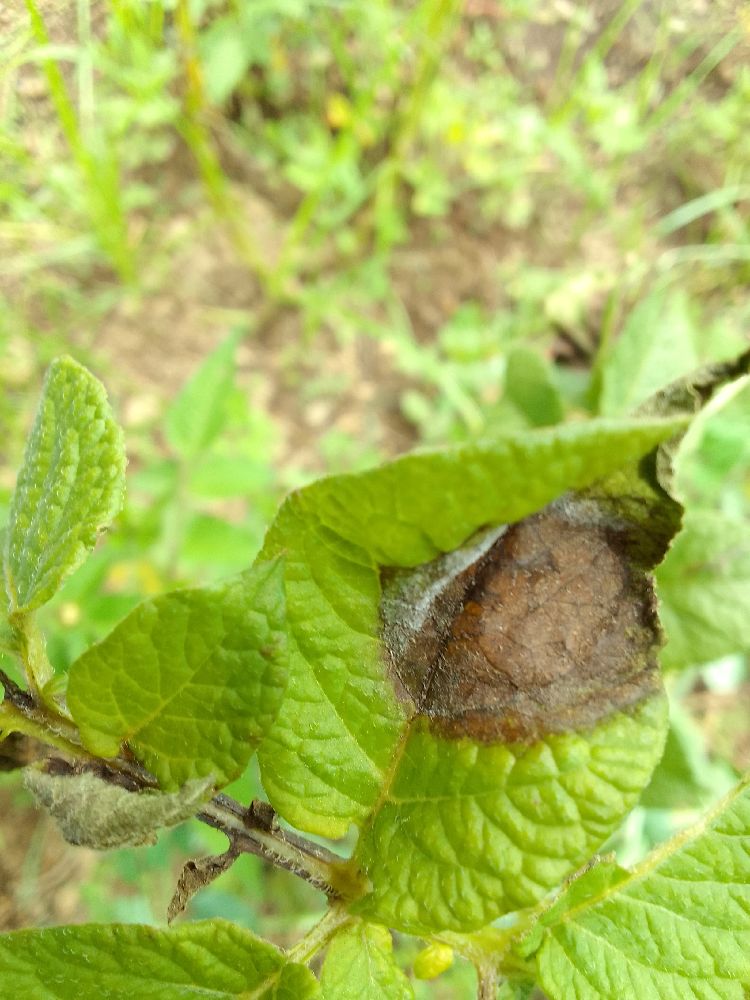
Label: Late blight